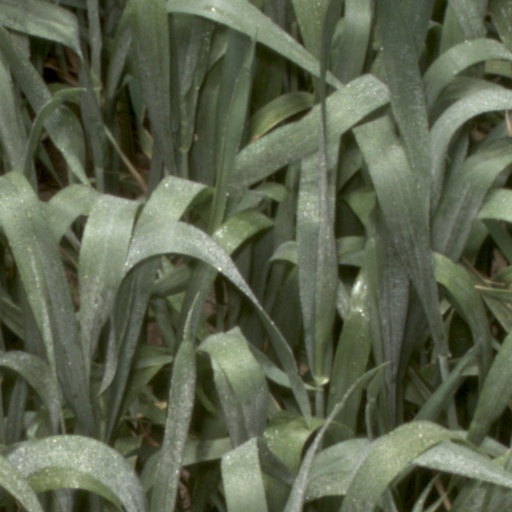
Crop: wheat